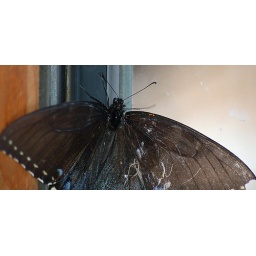
A beautiful black butterfly was caught in a small room at the pool.